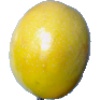
Label: maracuja